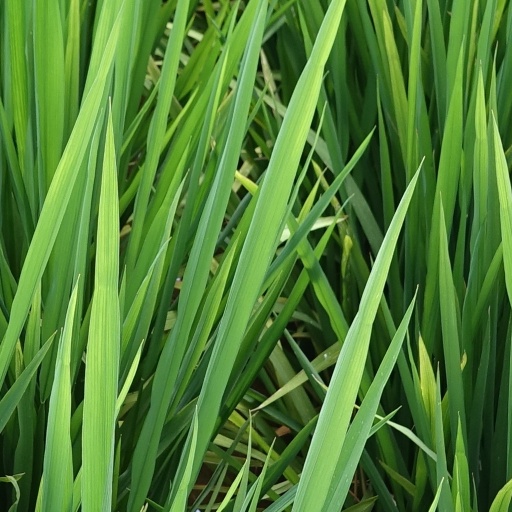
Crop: rice